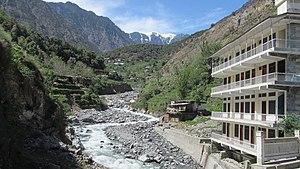
Le district de Kohistan est une subdivision administrative de la province Khyber Pakhtunkhwa au Pakistan. Constitué autour de sa capitale Dassu, le district est entouré par la région de Gilgit-Baltistan au nord, le district de Mansehra à l'est, le districts de Battagram et de Shangla au sud, et enfin le district de Swat à l'ouest.